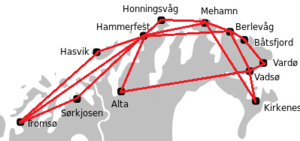
Hammerfest Lufthavn / Trafik
Rutekort, Hammerfest lufthavn
Hammerfest lufthavn ligger 3 km nord for centrum på Prærien i Hammerfest i Troms og Finnmark fylke i Norge, og ejes og drives af Avinor. Lufthavnen har en 880 meter lang rullebane, hvor rullebane 05 har 890 meter tilgængelig for afgang og rullebane 23 har 866 meter. Hammerfest lufthavn er Finnmarks tredje største lufthavn målt i antal passagerer, og Norges næst største kortbanelufthavn.